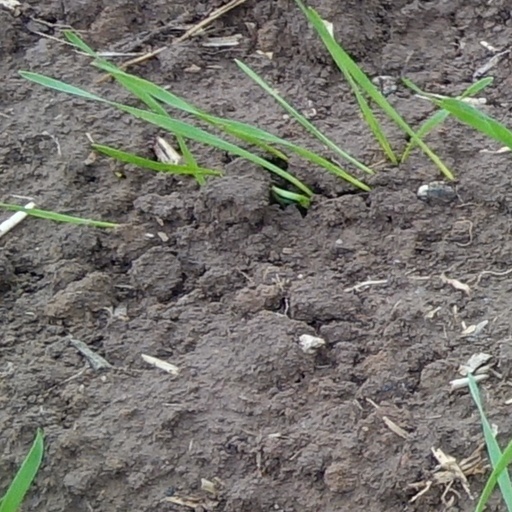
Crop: wheat